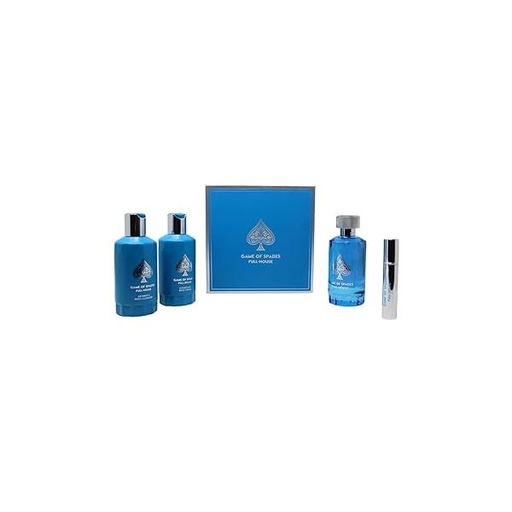
Jo Milano Game of Spades FULL-HOUSE 4PCS (3.4oz Parfum, 6.8oz Body Cleanser, Cream, 0.27 Oz Refillable Atomizer) - Unisex Whole Skin Care Set
Elevate your personal care routine with the Jo Milano Game of Spades FULL-HOUSE 3PCS set. This luxurious collection includes a 3.4 oz Parfum with a bold and long-lasting scent, a 6.8 oz Body Cleanser for a refreshing cleanse, and a 6.8 oz Body Cream for deep hydration and nourishment. Perfectly crafted to provide a premium experience, this set makes an excellent gift or a sophisticated addition to your daily self-care ritual. one option 1050
Brand: Jo Milano
Category: Health & Beauty > Personal Care > Cosmetics > Bath & Body Gift Sets